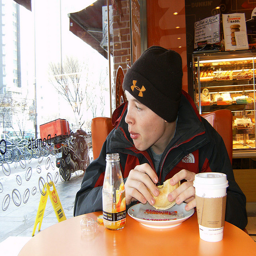
A man holding a sandwich while looking out a restaurant window.
Young man with cap enjoying a bagel with a drink.
a man sitting at a restaurant table eating a donut
A young man eating a bagel and juice in a cafe setting.
A guy is eating a donut and drinking coffee.